Answer in natural language. How many DogBeds are visible in the scene? Choose between the following options: 3, 0, 2, 4 or 1
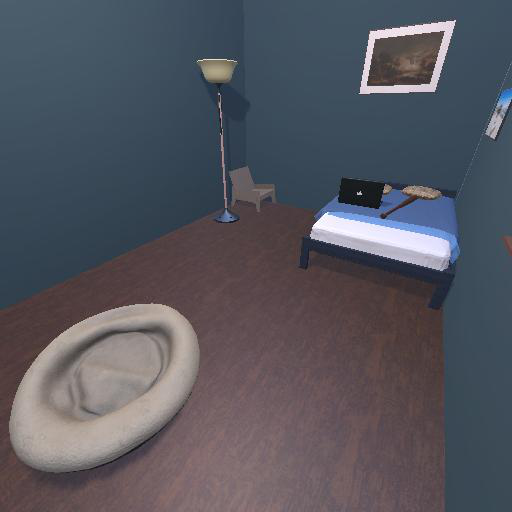
<answer>1</answer>